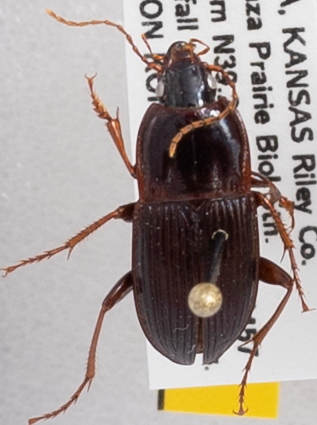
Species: Pterostichus permundus
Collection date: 2019-06-05
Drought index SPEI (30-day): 1.608
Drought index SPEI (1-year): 1.498
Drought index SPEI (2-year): -0.086